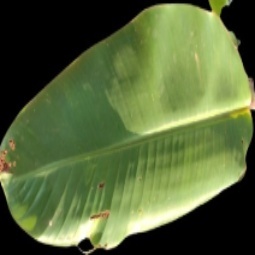
Label: Zinc